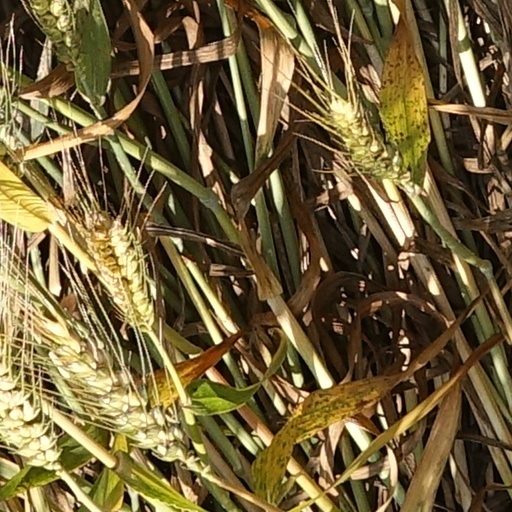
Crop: wheat